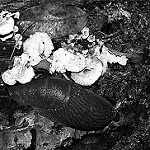
Label: B & W